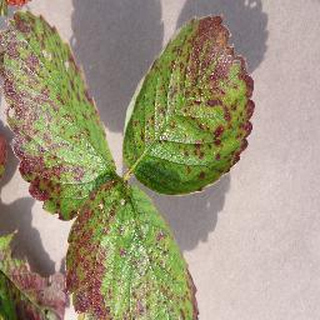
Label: strawberry_leaf_scorch